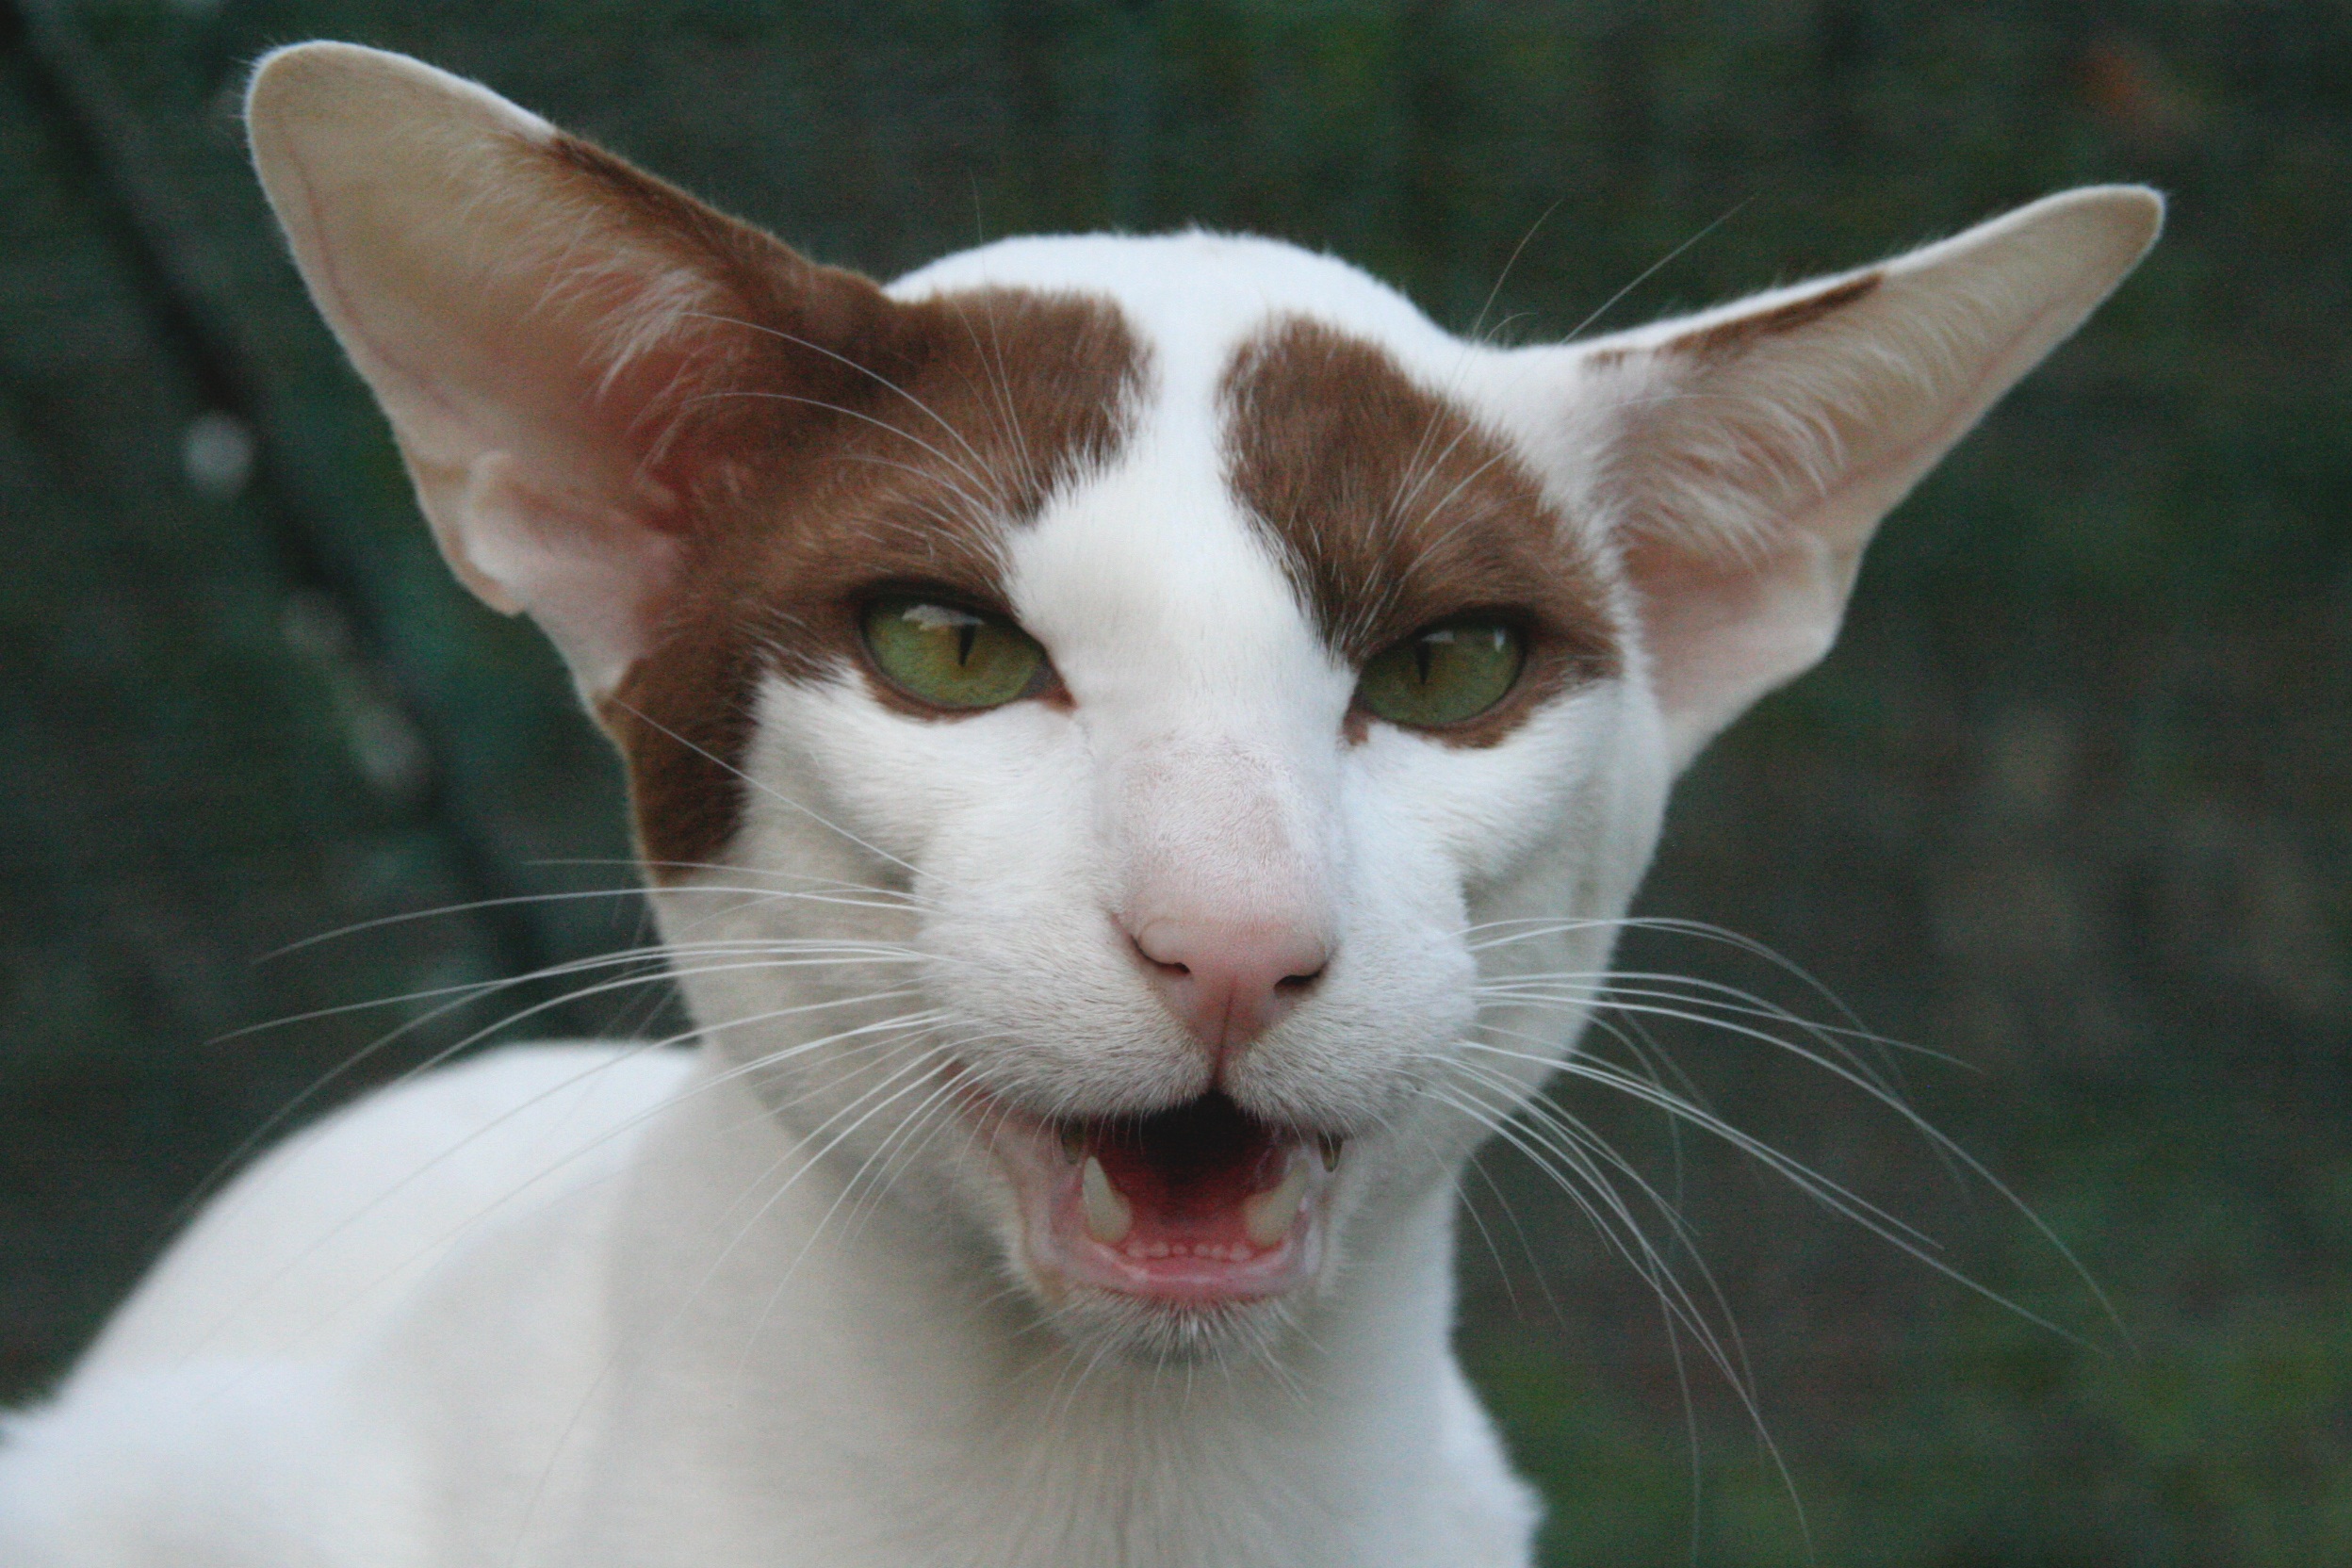
white, cute, pet, fur, portrait, fluffy, cat, brown, mammal, cozy, yawn, thoroughbred, nose, eyes, whiskers, snout, animals, ears, vertebrate, creature, beautiful, domestic cat, wildlife photography, dear, stains, charming, closeness, carnivores, european shorthair, hiss, small to medium sized cats, cat like mammal, carnivoran, domestic short haired cat, khao manee, oriental shorthair